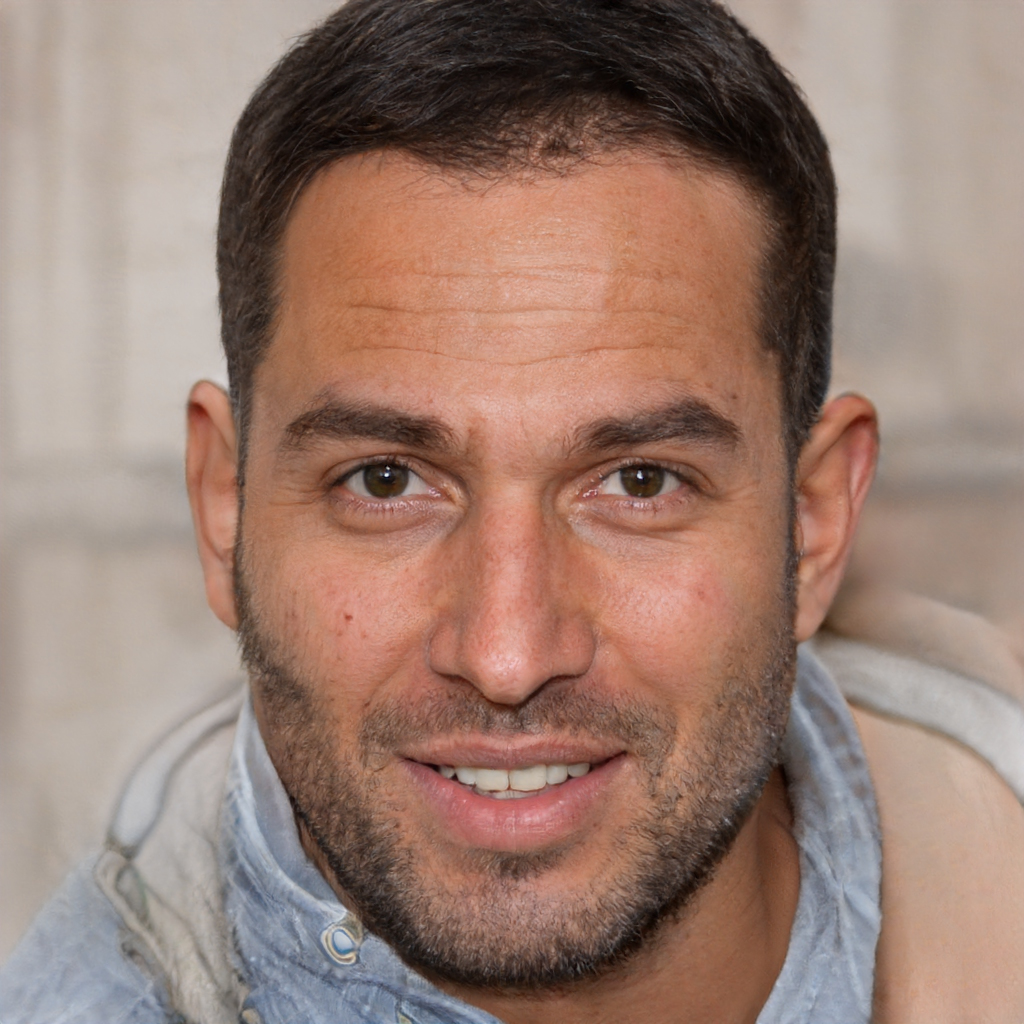
Gender: Male